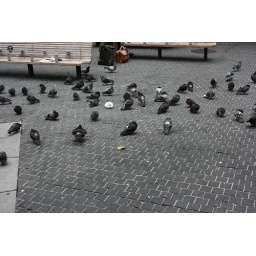
All these are nicely sitting before some one shooed them away in the the next shot. I barely captured them flying